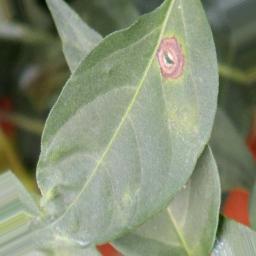
Label: cercospora